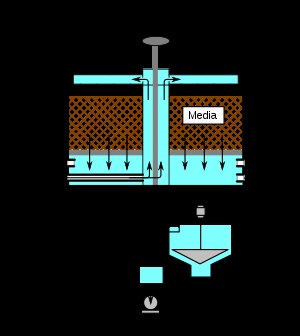
Rensningsanlæg / Renseanlæg og rensemetoder / Biologisk rensning / Biologiske filtre
Biofiltersystem til rensning af spildevand.[26]
Rensningsanlæg renser spildevand fra industri og husholdning. Spildevandet indeholder både organiske affaldsstoffer som fedt, kulhydrat og protein, men også patogene bakterier og giftstoffer som medicinrester, tungmetaller, tjærestoffer, nanopartikler samt diverse andre kemikalier der er skyllet ud i afløbet eller endt i kloakken via afstrømning fra forurenede gader eller jordområder. Alle disse affaldstoffer har, i større eller mindre grad, potentiale for at skade vandmiljøet og udgøre en trussel mod mennesker. I Danmark renses spildevandet både mekanisk, biologisk og kemisk på langt de fleste rensningsanlæg. Mekanisk rensning er en grov rensning af vandet gennem en rist, hvor større partikler og faste ting fjernes. Det værste slam og sand fjernes ved bundfældning. Ved biologisk rensning kan fjernes organisk stof samt ammonium, nitrat og fosfor. Kemisk rensning foregår ved tilsætning af et eller flere kemiske stoffer, som kan bundfælde tungmetaller og uorganiske stoffer, bl.a. resterende fosfat, som dermed kan fjernes.